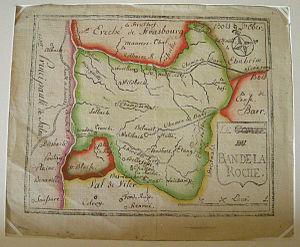
Ban de la Roche est le nom d'une ancienne seigneurie puis comté dont le siège administratif a été le château de la Roche et ensuite celui de Rothau.
Johann Friedrich Oberlin, Jean-Frédéric Oberlin en français, né le 31 août 1740 à Strasbourg et mort le 1ᵉʳ juin 1826 à Waldersbach, est un pasteur protestant alsacien, piétiste et apôtre du progrès social.
Au XVIᵉ siècle un mouvement de renouveau suscité par Luther toucha aussi l'Alsace. Rejeté par les autorités de l'Église romaine, il a conduit au protestantisme. Celui-ci s’est maintenu à travers les siècles, partageant la foi chrétienne de toujours, mais incarnant une autre manière de vivre cette foi. Le protestantisme en Alsace, bien que minoritaire, a marqué l’histoire religieuse, culturelle et sociale de la région. Il s’est manifesté, en particulier, par quelques grandes figures telles que Martin Bucer, Jean-Frédéric Oberlin et Albert Schweitzer. À côté des Églises luthérienne et réformée, reconnues par l’État, et aujourd'hui unies, il est présent aussi par un ensemble de communautés libres.